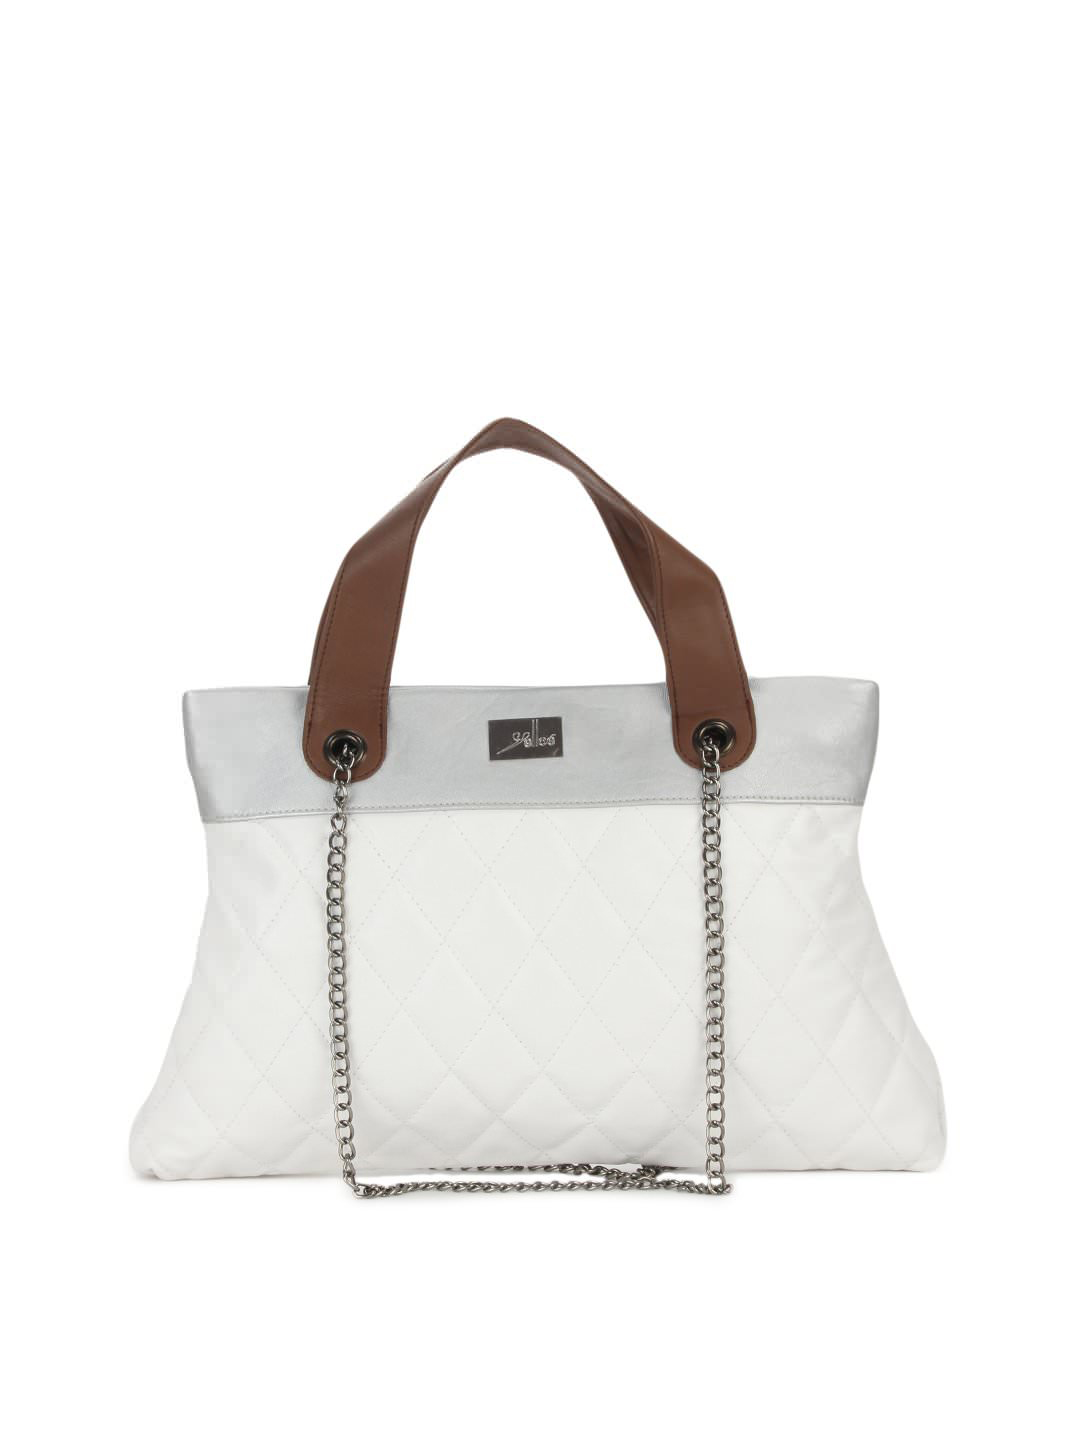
Yelloe White Chain Detail Handbag
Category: Accessories / Bags / Handbags
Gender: Women
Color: White
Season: Summer 2012
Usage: Casual